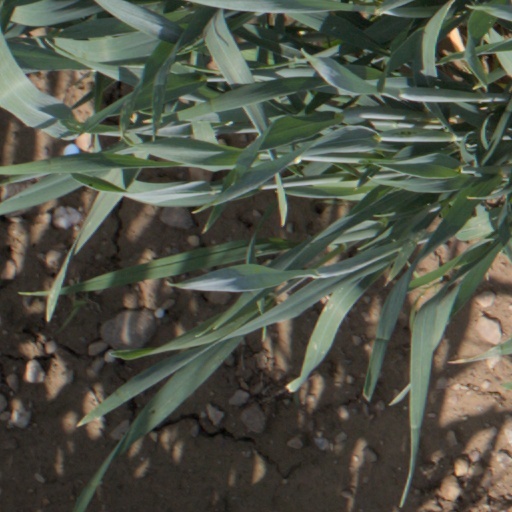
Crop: wheat